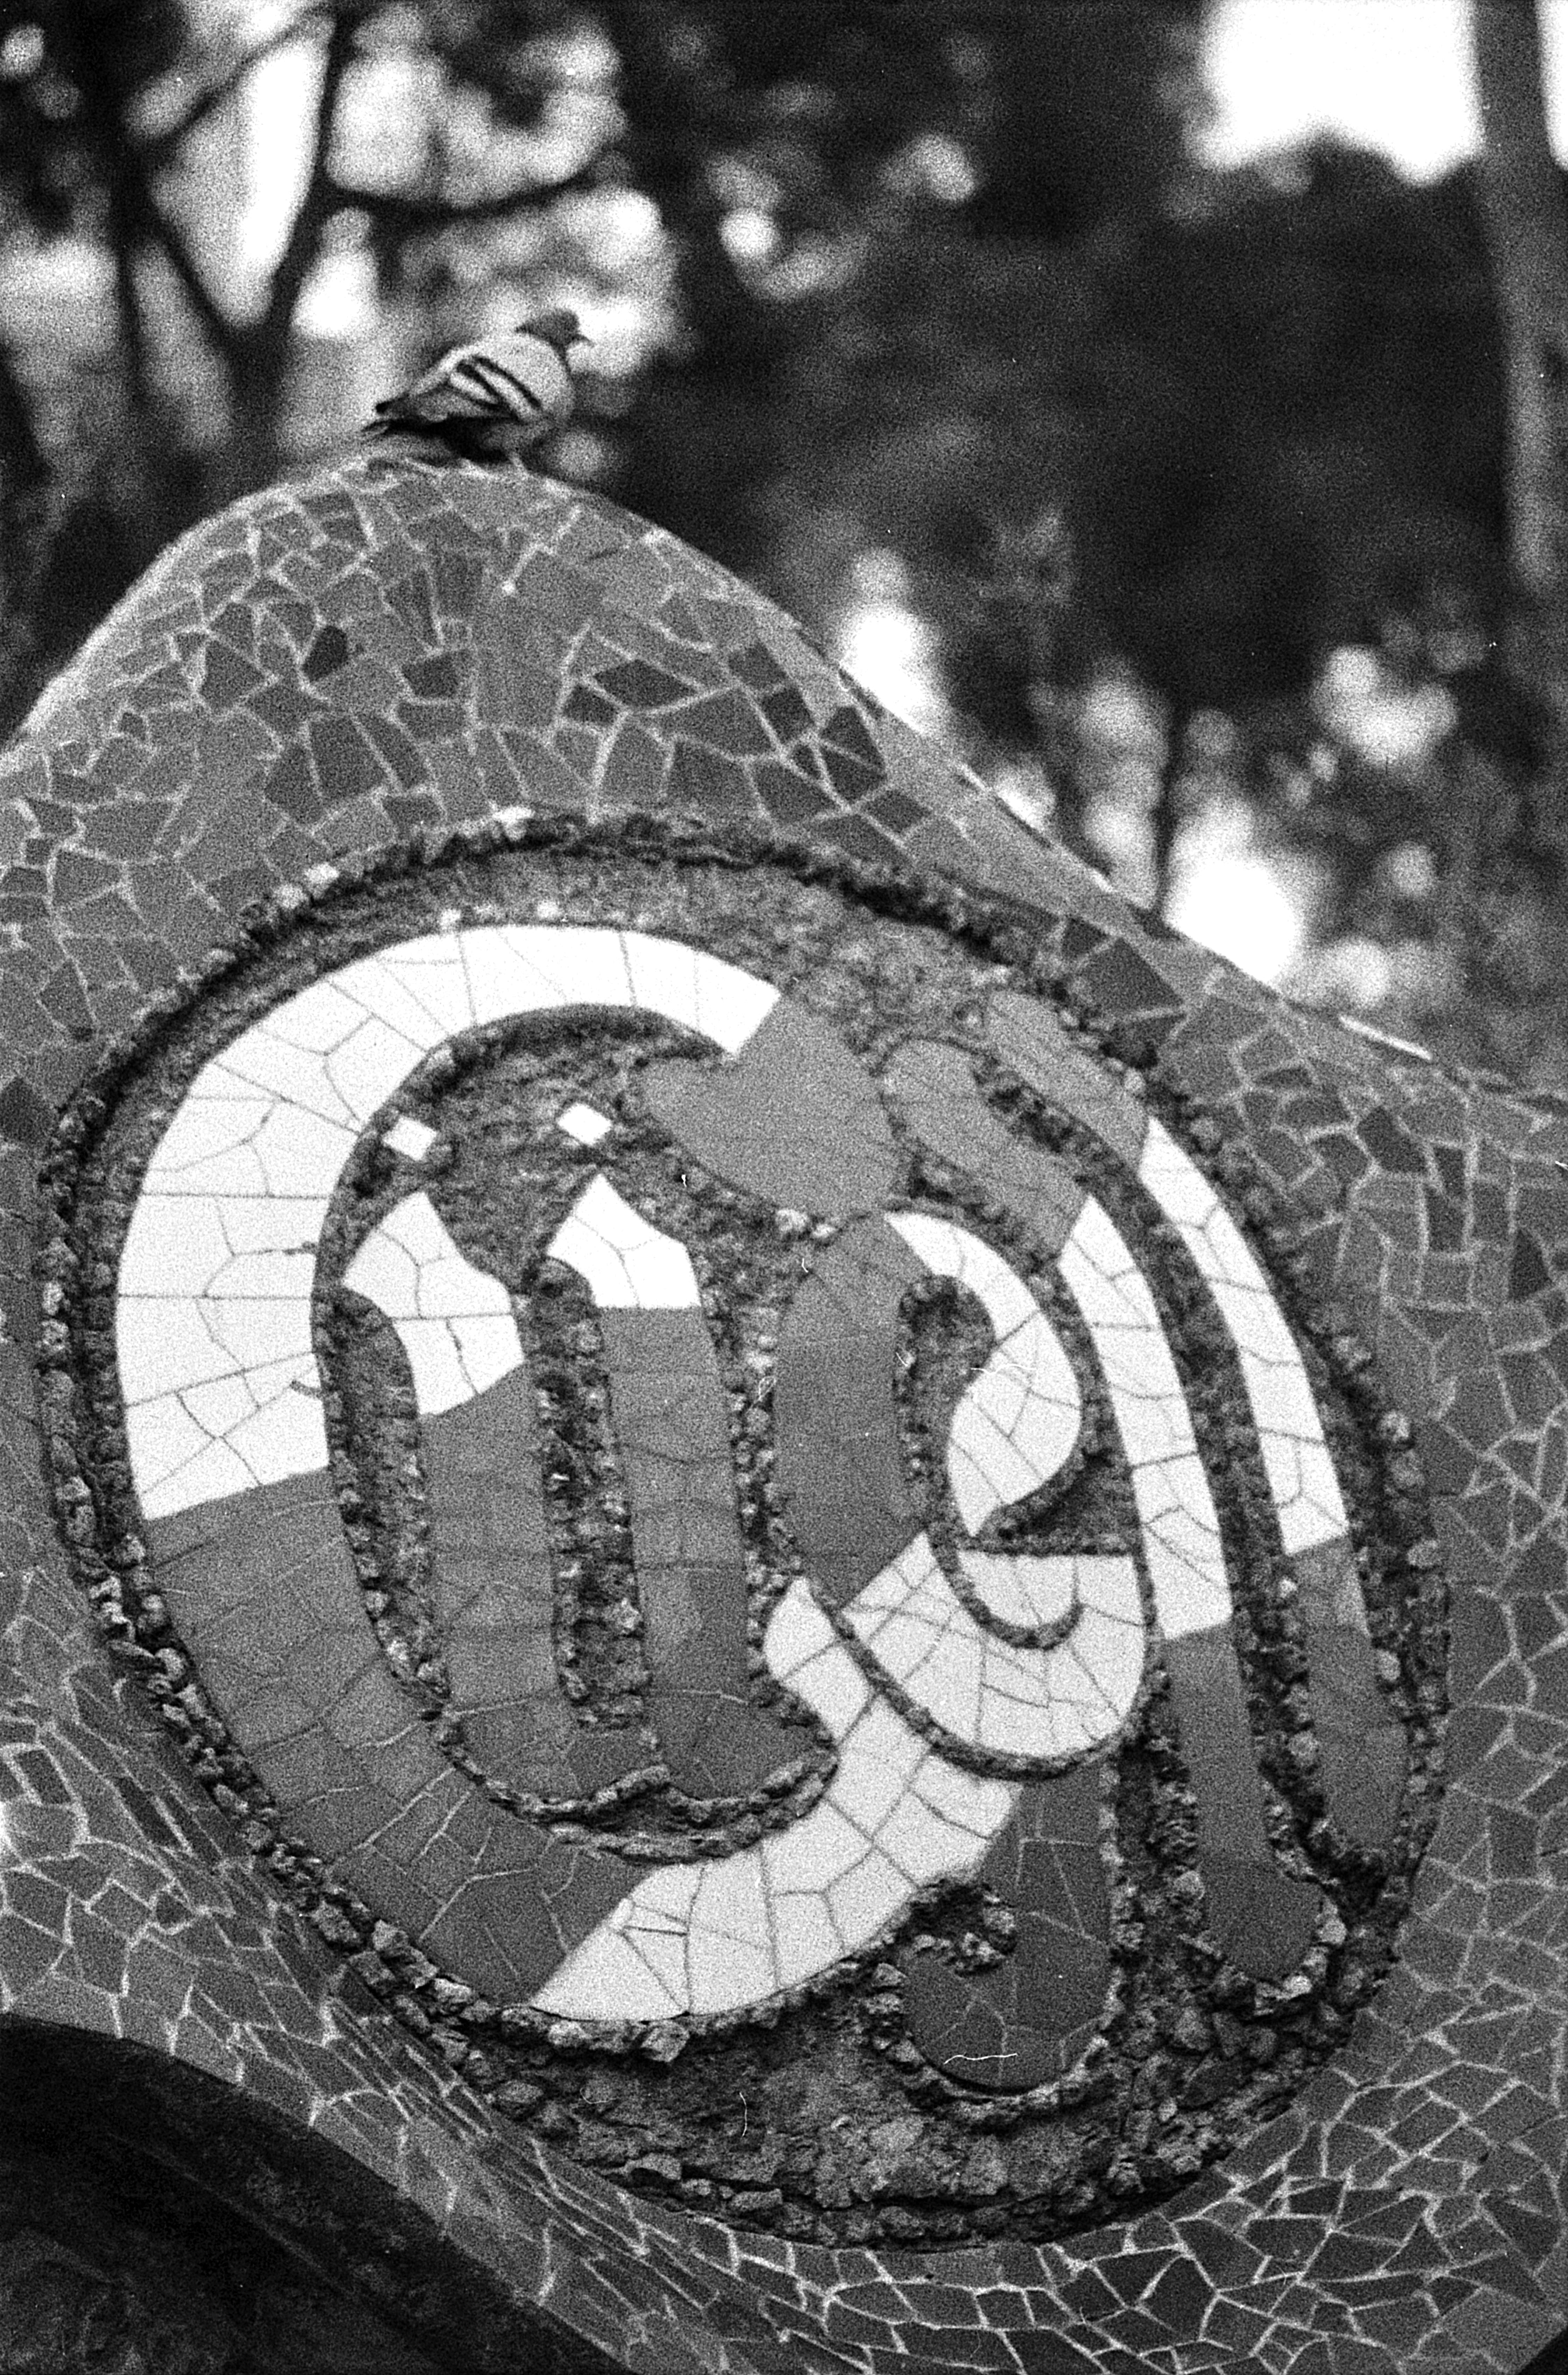
black and white, white, photography, park, black, monochrome, barcelona, circle, close up, blackandwhite, pigeon, gaudi, f28, 135mm, minolta, x700, guell, foma, feketefehr, retropan, monochrome photography